Comic Arts Brooklyn

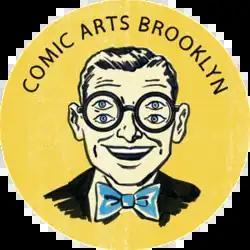

Comic Arts Brooklyn (CAB) was a comic book festival and art book fair organized by the comic book store Desert Island, held annually in Brooklyn, New York. Founded in 2013 as a successor to the Brooklyn Comics and Graphics Festival (BCGF), CAB focused on self-published, independent, and alternative comics.